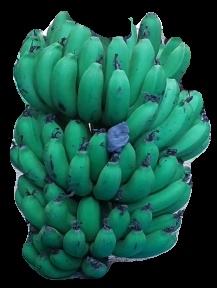
Variety: pachbale
Grade: grade2